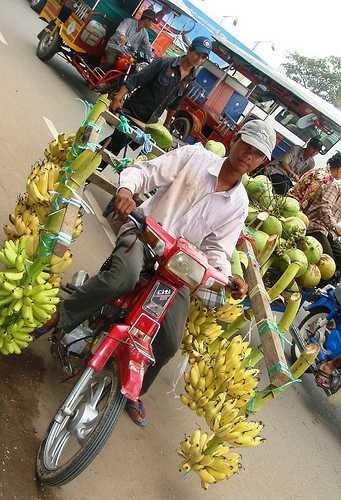
Label: Banana